Phoenicia

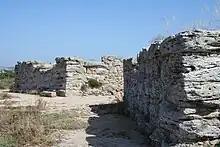
Ruins of the ancient Phoenician city of Motya, Sicily, present-day Italy

The Phoenicians remained a core asset to the Achaemenid Empire, particularly for their prowess in maritime technology and navigation; they furnished the bulk of the Persian fleet during the Greco-Persian Wars of the late fifth century BC. Phoenicians under Xerxes I built the Xerxes Canal and the pontoon bridges that allowed his forces to cross into mainland Greece. Nevertheless, they were harshly punished by Xerxes following his defeat at the Battle of Salamis, which he blamed on Phoenician cowardice and incompetence.